Royal Commission of Inquiry into Children's Employment

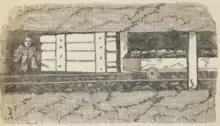

The Royal Commission of Inquiry into Children's Employment was established by the UK Parliament. They conducted hundreds of interviews primarily with children, not merely about their working conditions but also as regards what education they received and their day-to-day diet. They published their report in 1842.